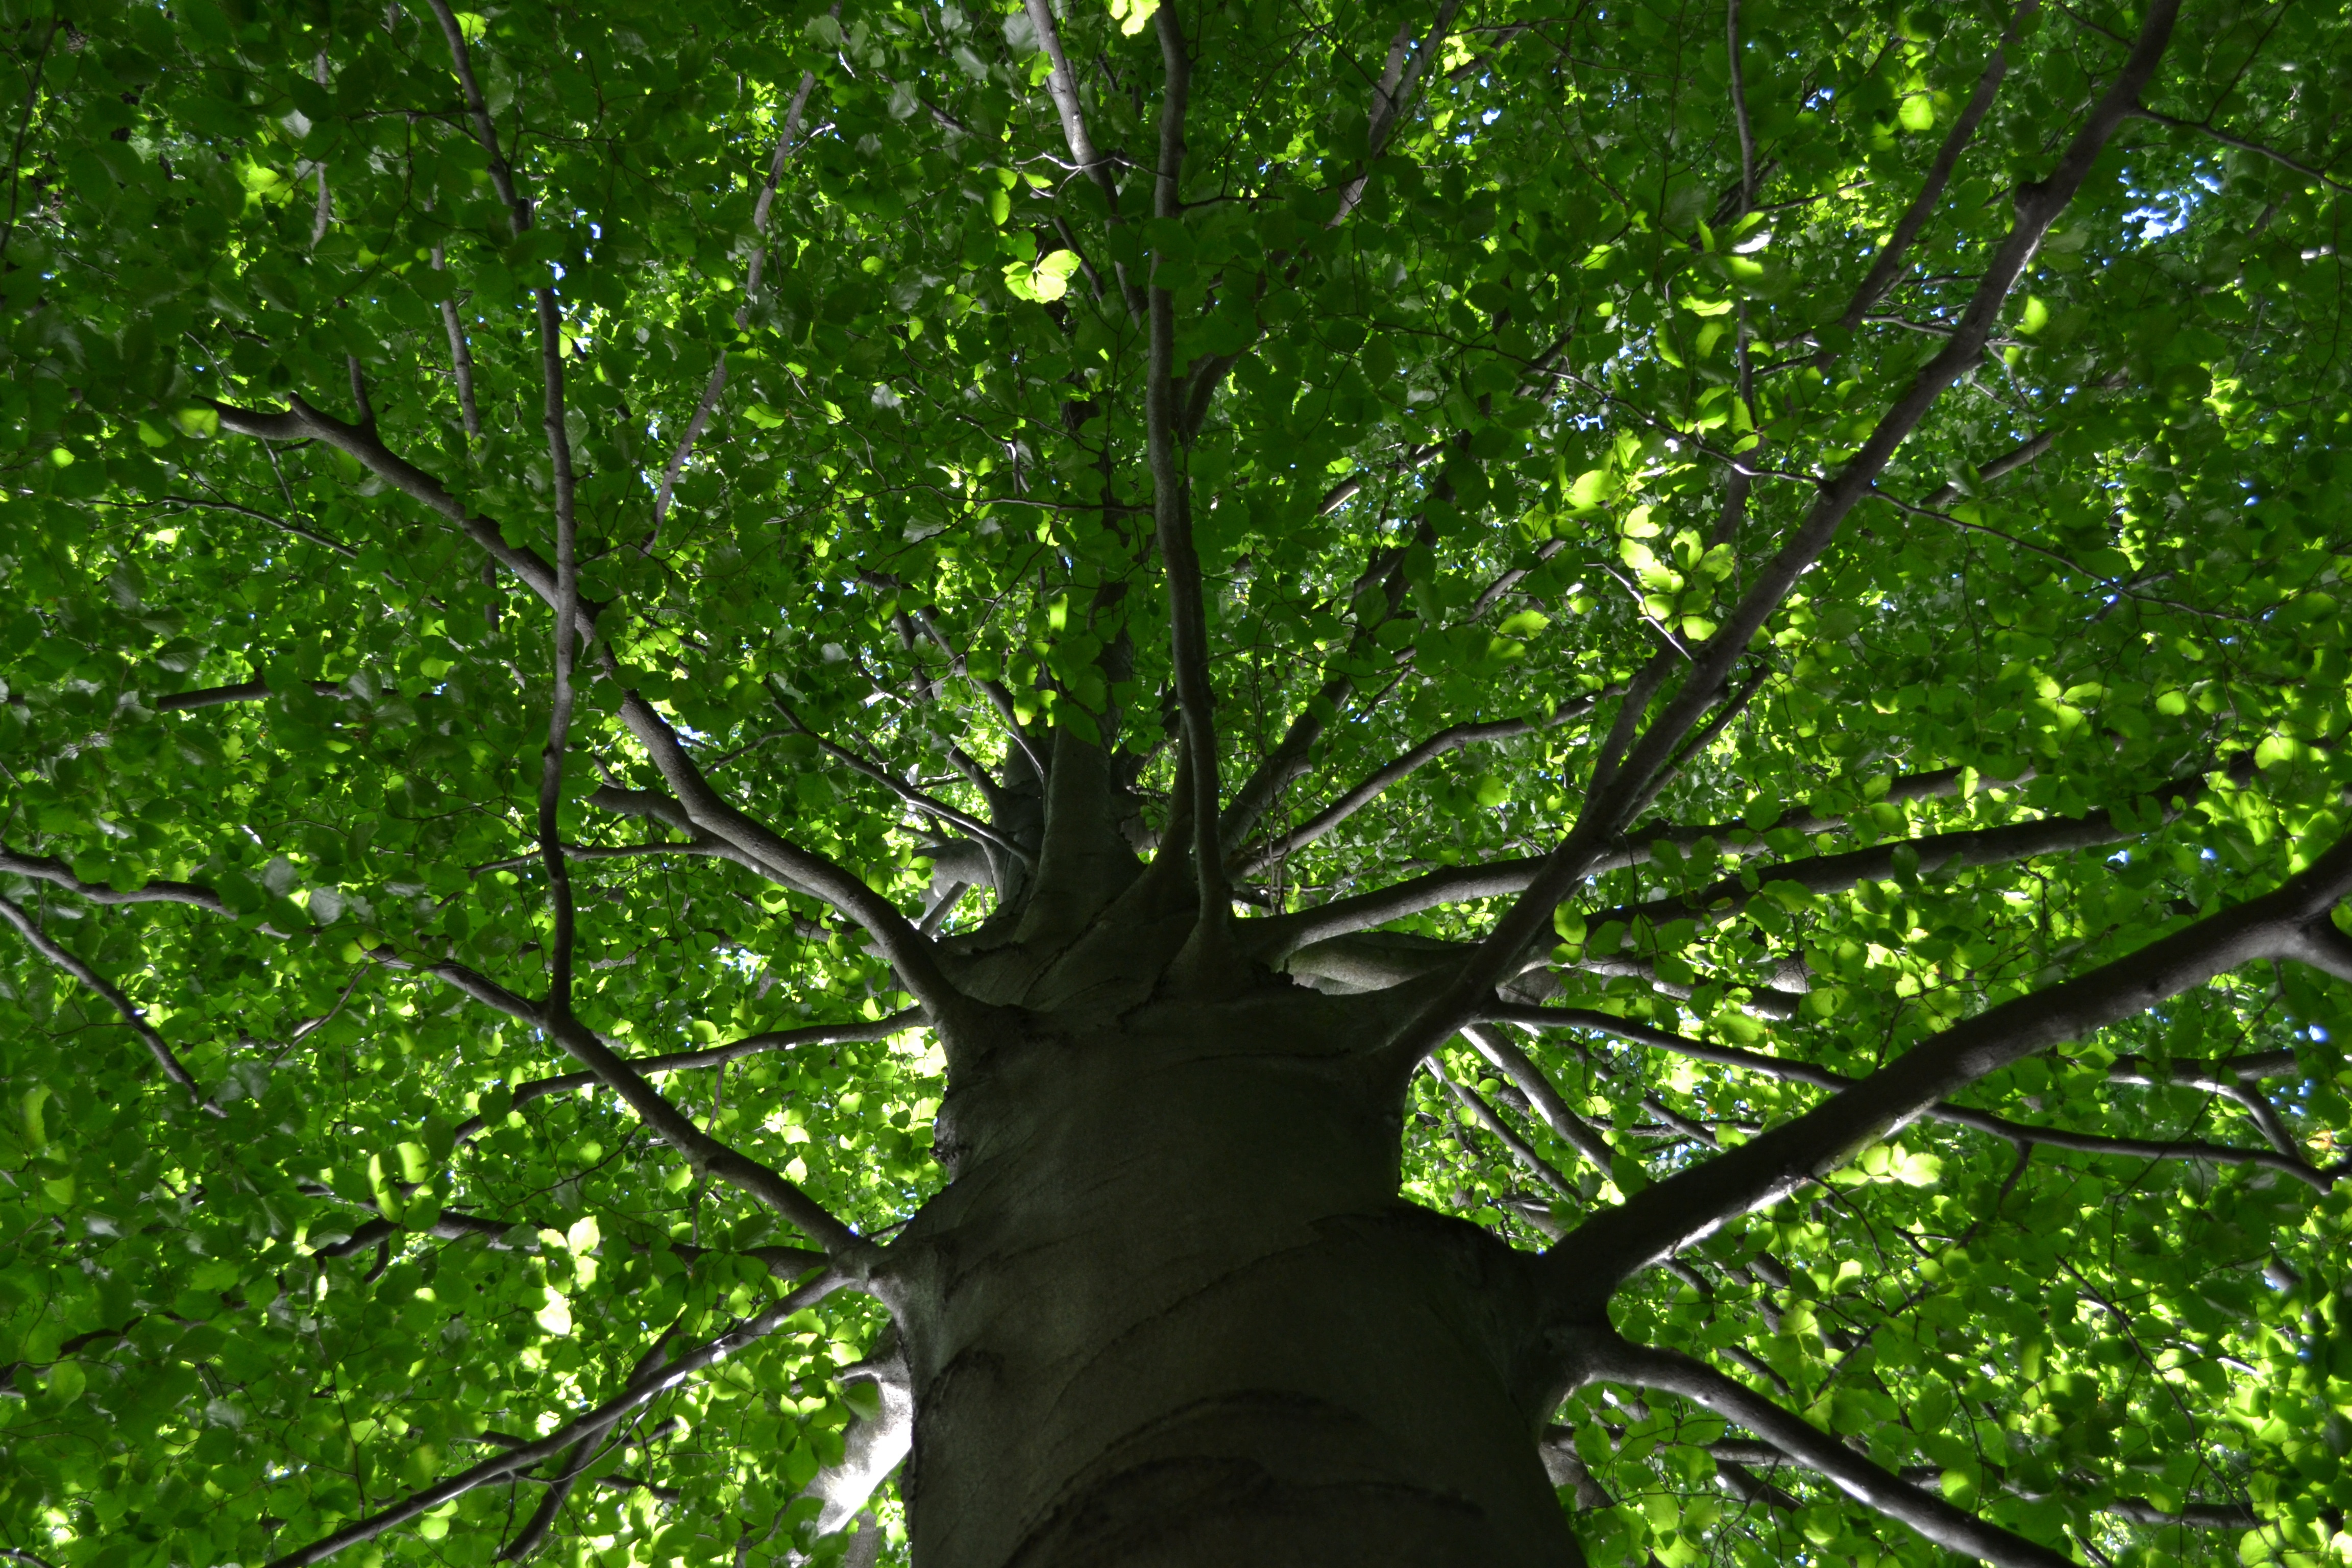
tree, forest, branch, plant, sunlight, leaf, flower, trunk, log, green, jungle, botany, deciduous tree, tribe, leaves, rainforest, deciduous, woodland, habitat, ecosystem, flowering plant, old growth forest, natural environment, plant stem, woody plant, land plant